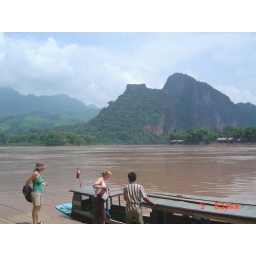
304-Laos-Luang Prabang-You feel yourself in slow motion Everything -people animals birds et al slow down-Except the mighty Mekong